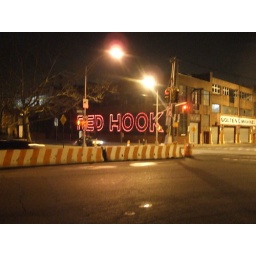
We accidentally avoided walking in a straight line in front of the red hook sign.